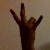
The image shows a hand gesture representing the number 7 in Indian Sign Language.